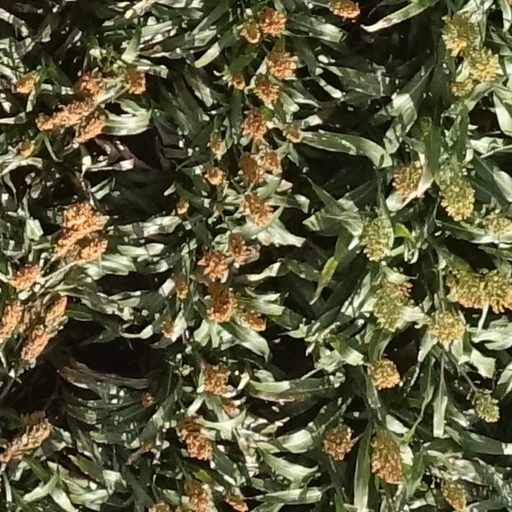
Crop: sorghum